Yakuza Fiancé

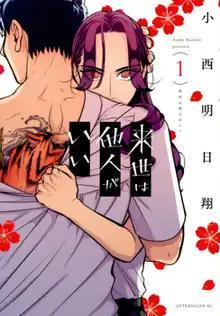
Cover of the first volume

is a Japanese manga series written and illustrated by . It has been serialized in Kodansha's "Monthly Afternoon" since August 2017. A 12-episode anime television series adaptation, produced by Studio Deen, aired from October to December 2024.